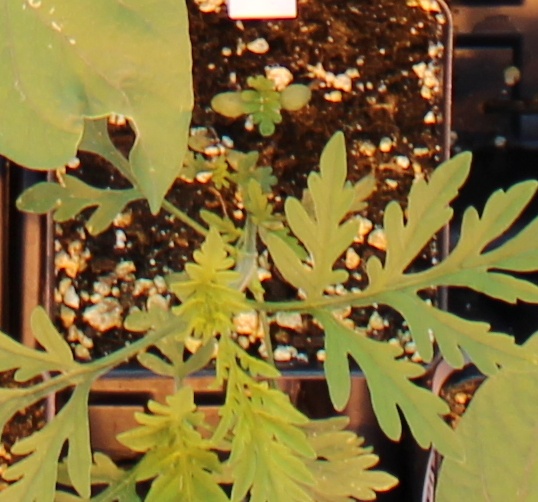
Label: Ragweed